General elections in Singapore

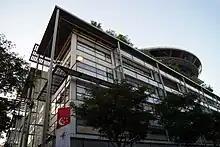
The Supreme Court of Singapore. The validity of a general election is determined by an election judge, who is the Chief Justice or a Supreme Court judge nominated by him.

On nomination day, the returning officer and their representatives will be present at designated nomination centres between 11:00 am and 12:00 noon to receive prospective candidates' nomination papers, political donation certificates, and minority certificates (if required). Each nomination paper must contain a statement signed by the prospective candidate that they consent to the nomination; must include a statutory declaration by the prospective candidate that they are qualified to be elected; and must be signed by a proposer, a seconder, and four or more persons as assentors, each of whom must be a person on the register of electors for the electoral division in which the person seeks election. Since the 2011 Presidential election, candidates are also recommended to submit their recent passport photo with a size of no more than 2 MB and 400 x 514 pixels, to the Election Department as photographs are printed to the ballot paper for better identification.